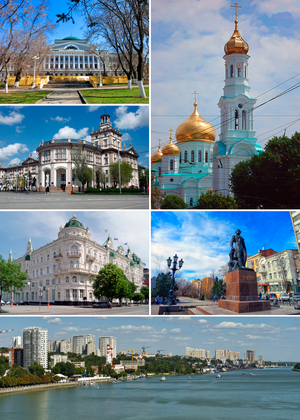
Rostov-sur-le-Don est une ville de l'Ouest de la Russie, sur les rives du fleuve Don, à une quarantaine de kilomètres de son embouchure sur la mer d'Azov et à 959 kilomètres au sud de Moscou. Avec une population qui s'élevait à 1 119 875 habitants en 2016, il s'agit de la dixième ville de Russie. Rostov-sur-le-Don est un grand centre économique, industriel et scientifique et est la capitale officieuse du sud de la Russie. Sur le plan administratif, c'est la capitale de l'oblast de Rostov et du District fédéral du Sud.